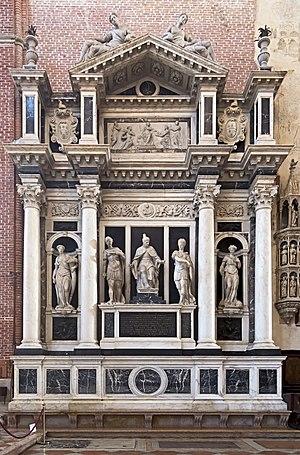
La basilique des Saints Jean et Paul est l'un des édifices médiévaux religieux les plus imposants de Venise. Il fait figure de Panthéon de la Sérénissime en raison du grand nombre de doges et d’autres personnages importants qui y furent enterrés à partir du XIIIᵉ siècle. L’église est située sur le campo du même nom dans le sestiere de Castello.
La liste des doges de Venise débute avec Paolo Lucio Anafesto, le premier doge, élu en 697, et s'achève avec le 120ᵉ doge, Ludovico Manin, qui abdique en 1797. Les dates des premiers doges sont traditionnelles et difficilement vérifiables.